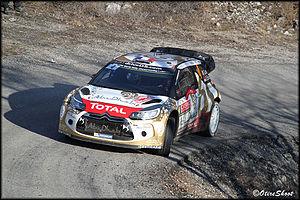
Le Rallye Monte-Carlo 2015 est la 1ʳᵉ manche du championnat du monde des rallyes 2015. Il s'est déroulé du 22 au 25 janvier 2015 avec un Shakedown à Gap le 22 et l'arrivée le dimanche 25 sur le parvis du Palais de Monaco.
Sébastien Loeb entame en 2015 sa seconde saison dans le Championnat du monde des voitures de tourisme aux côtés de José María López, Yvan Muller et de Ma Qing Hua, tous réunis sous la bannière de Citroën Racing. Démontrant un potentiel indéniable dans la discipline, il signe sa première pole position validée officiellement et double son score de victoires enregistré l'année précédente, tandis que ses performances en hausse lui permettent de disputer le rang de vice-champion du monde à Muller jusqu'à la dernière manche du calendrier. Parallèlement à ce programme principal, il fait un retour ponctuel en WRC dans le cadre du rallye Monte-Carlo sur invitation de la marque aux chevrons, et poursuit ses piges annuelles sur circuit en prenant part à quelques manches du Championnat de France de Supertourisme et de la Porsche Supercup. Il fait enfin ses premiers pas en rallye-raid en intégrant le programme officiel de Peugeot Sport dévolu à cette discipline, concrétisés par un engagement dans le rallye du Maroc.
Le Rallye automobile Monte-Carlo est une manifestation sportive de type rallye automobile organisée par l'Automobile Club de Monaco et dont le cadre de départ et d'arrivée est la principauté de Monaco, même si l'essentiel du parcours a lieu plus au nord, notamment dans les départements français des Alpes-Maritimes, de l'Ardèche, de la Drôme, des Hautes-Alpes, de l'Isère ou encore des Alpes-de-Haute-Provence, selon les années. Cette épreuve se déroule systématiquement en hiver, au mois de janvier.